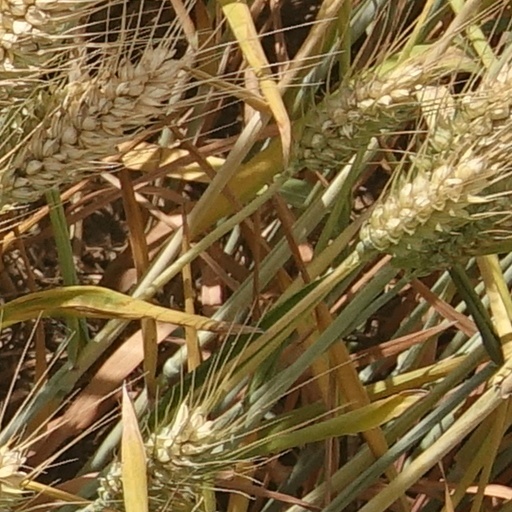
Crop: wheat